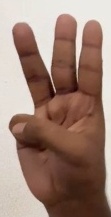
ASL sign: W